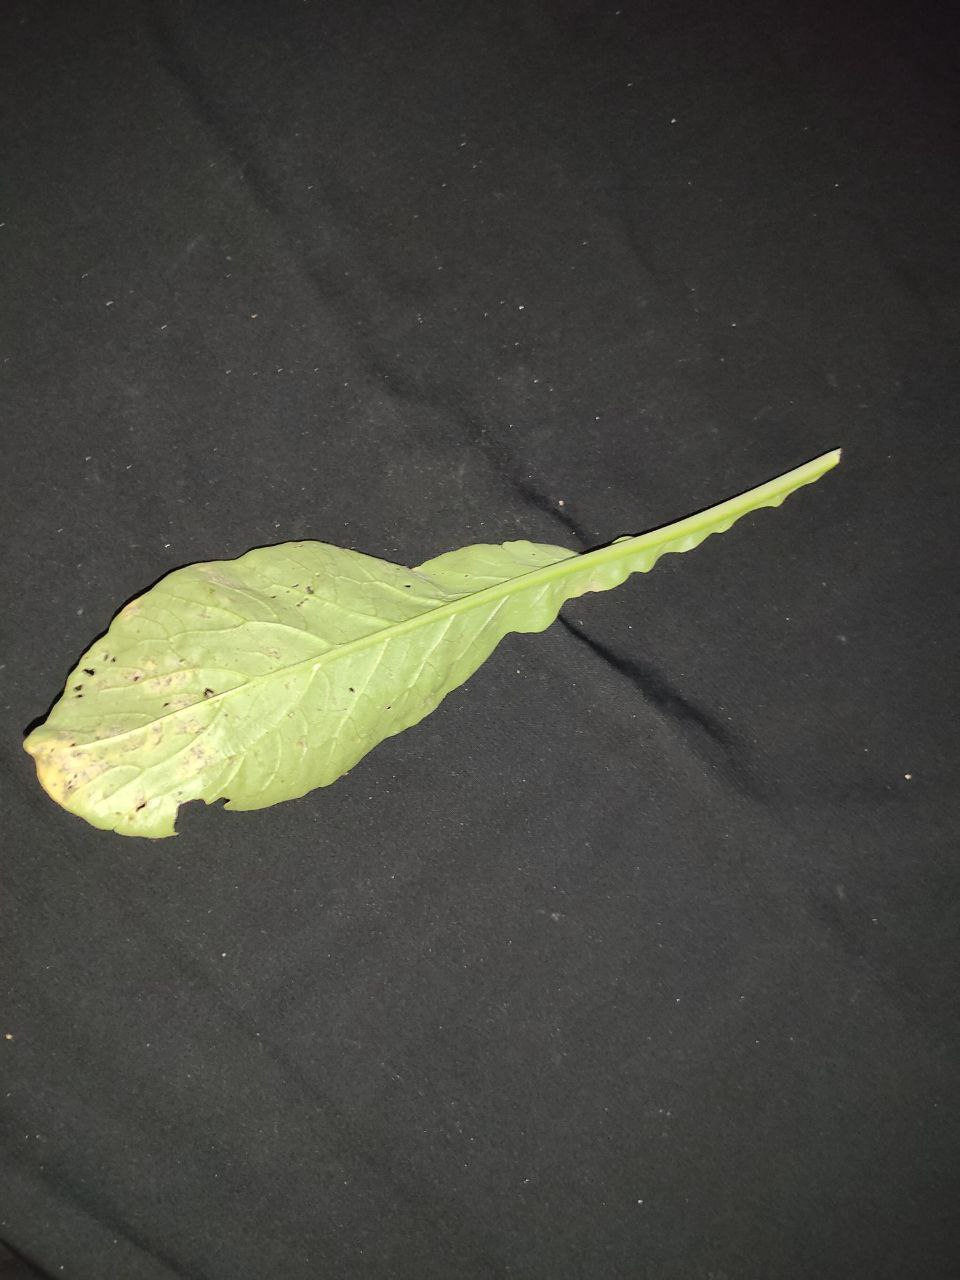
Label: Downey mildew